History of Mobile, Alabama

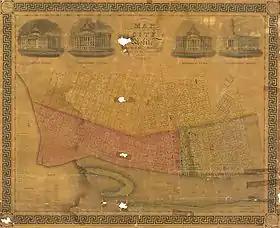
A map of Mobile in 1838.

The cotton boom of the early 19th century brought an explosion of commerce to what had been a sleepy frontier town. For almost the next half century, Mobile enjoyed prosperity as the second largest international seaport on the Gulf Coast, after New Orleans. Progress was based upon cotton, shipped downriver by flatboat or steamboat from plantation slave fields in Mississippi and Alabama. A fire in October 1827 destroyed most of the old city from the Mobile River to Saint Emanuel Street and from Saint Francis to Government Street. The city experienced another fire in 1839 that burned part of city between Conti and Government Street from Royal to Saint Emanuel Street and also both sides of Dauphin to Franklin Street. Despite these setbacks, Mobile was one of the four busiest ports in the US by the 1850s. The wealth created by this trade brought the city to a cultural high point. Mobile became known throughout the country and the world.